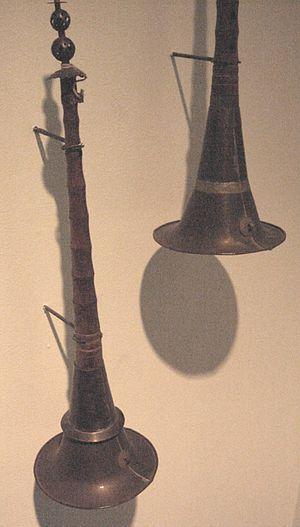
Le suona, laba ou haidi est une chalemie — instrument à vent à anche double — chinoise similaire à la zurna turque, dont il tire son nom.